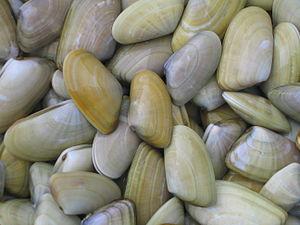
Les fruits de mer sont un nom donné aux animaux invertébrés marins comestibles. Dans l'acception la plus usuelle, il s'agit d'une grande variété d'organismes marins, à l'exception des poissons et des mammifères.